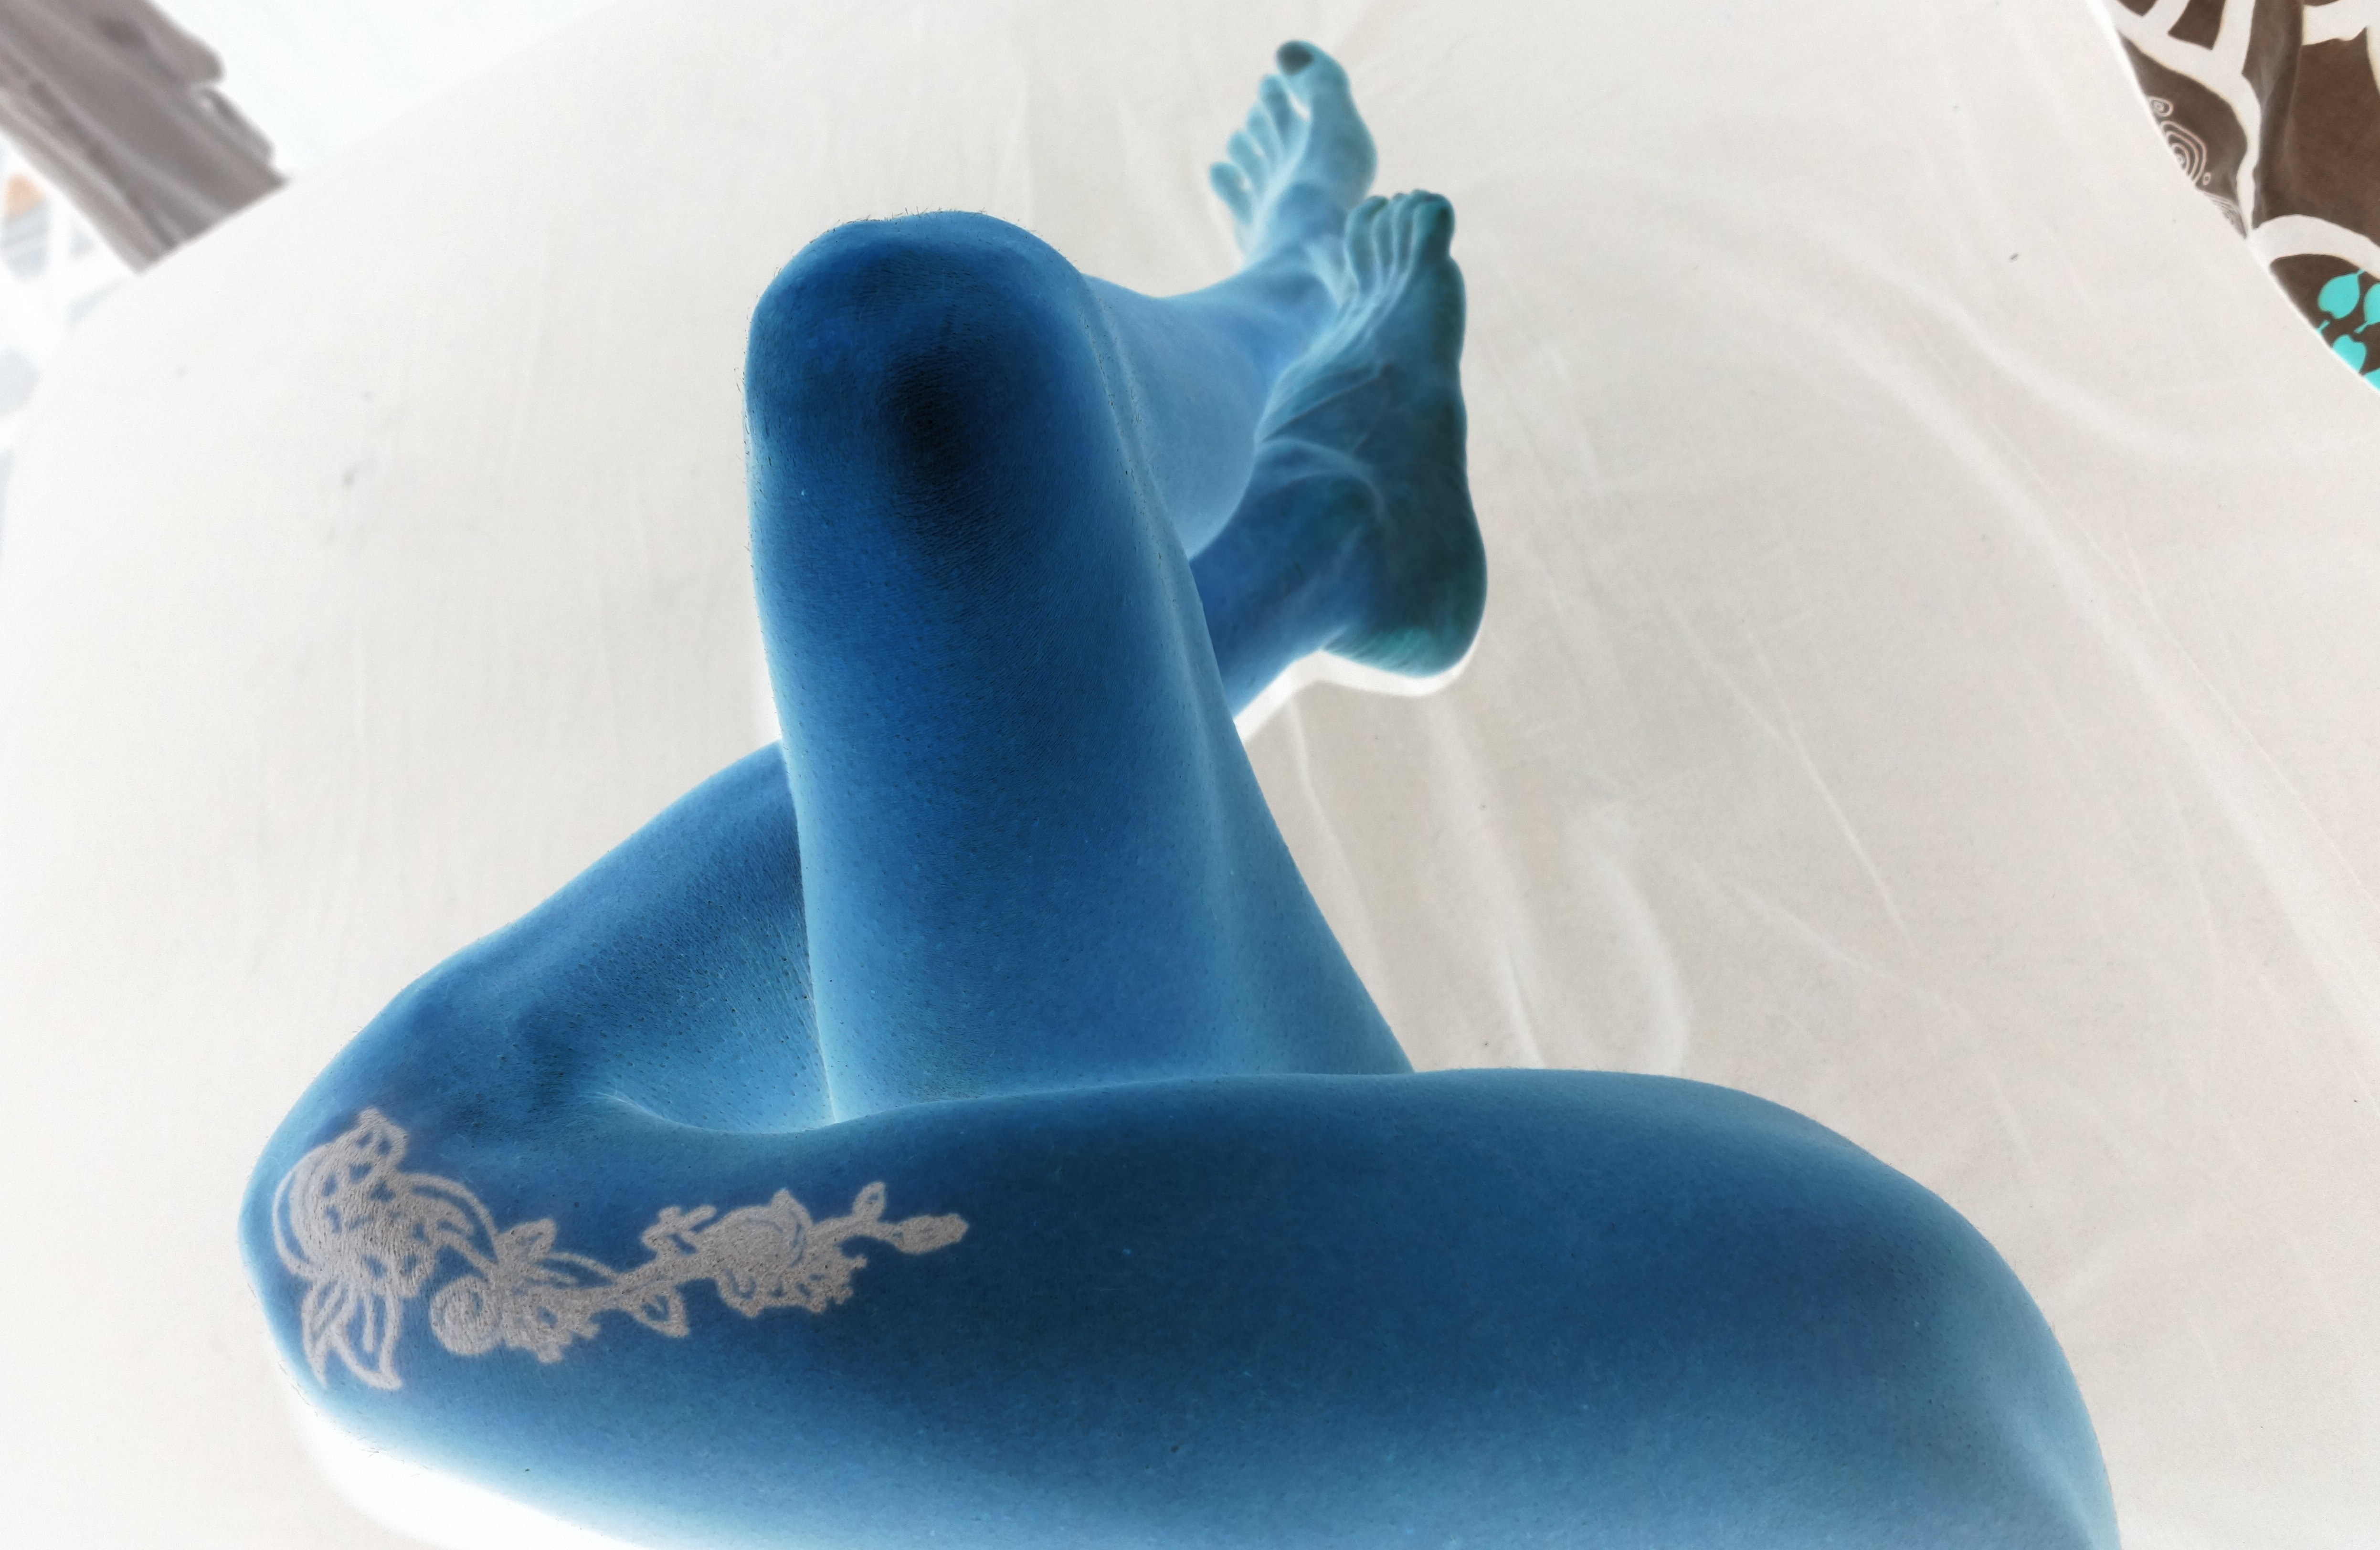
hand, woman, tattoo, blue, siren, legs, nude, organ, femininity, ultraviolet, self timer, thighs, inversi, yoopy